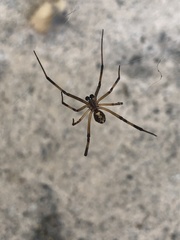
Species: Lactrodectus_hesperus